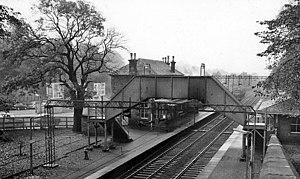
Bearsden est une ville d'Écosse, située dans le council area de l'East Dunbartonshire et dans la région de lieutenance du Dunbartonshire. Elle fait partie de l'agglomération de Glasgow, n'étant située qu'à 10 kilomètres du centre-ville. De 1975 à 1996, elle était la capitale administrative du district Bearsden and Milngavie, au sein de la région du Strathclyde.